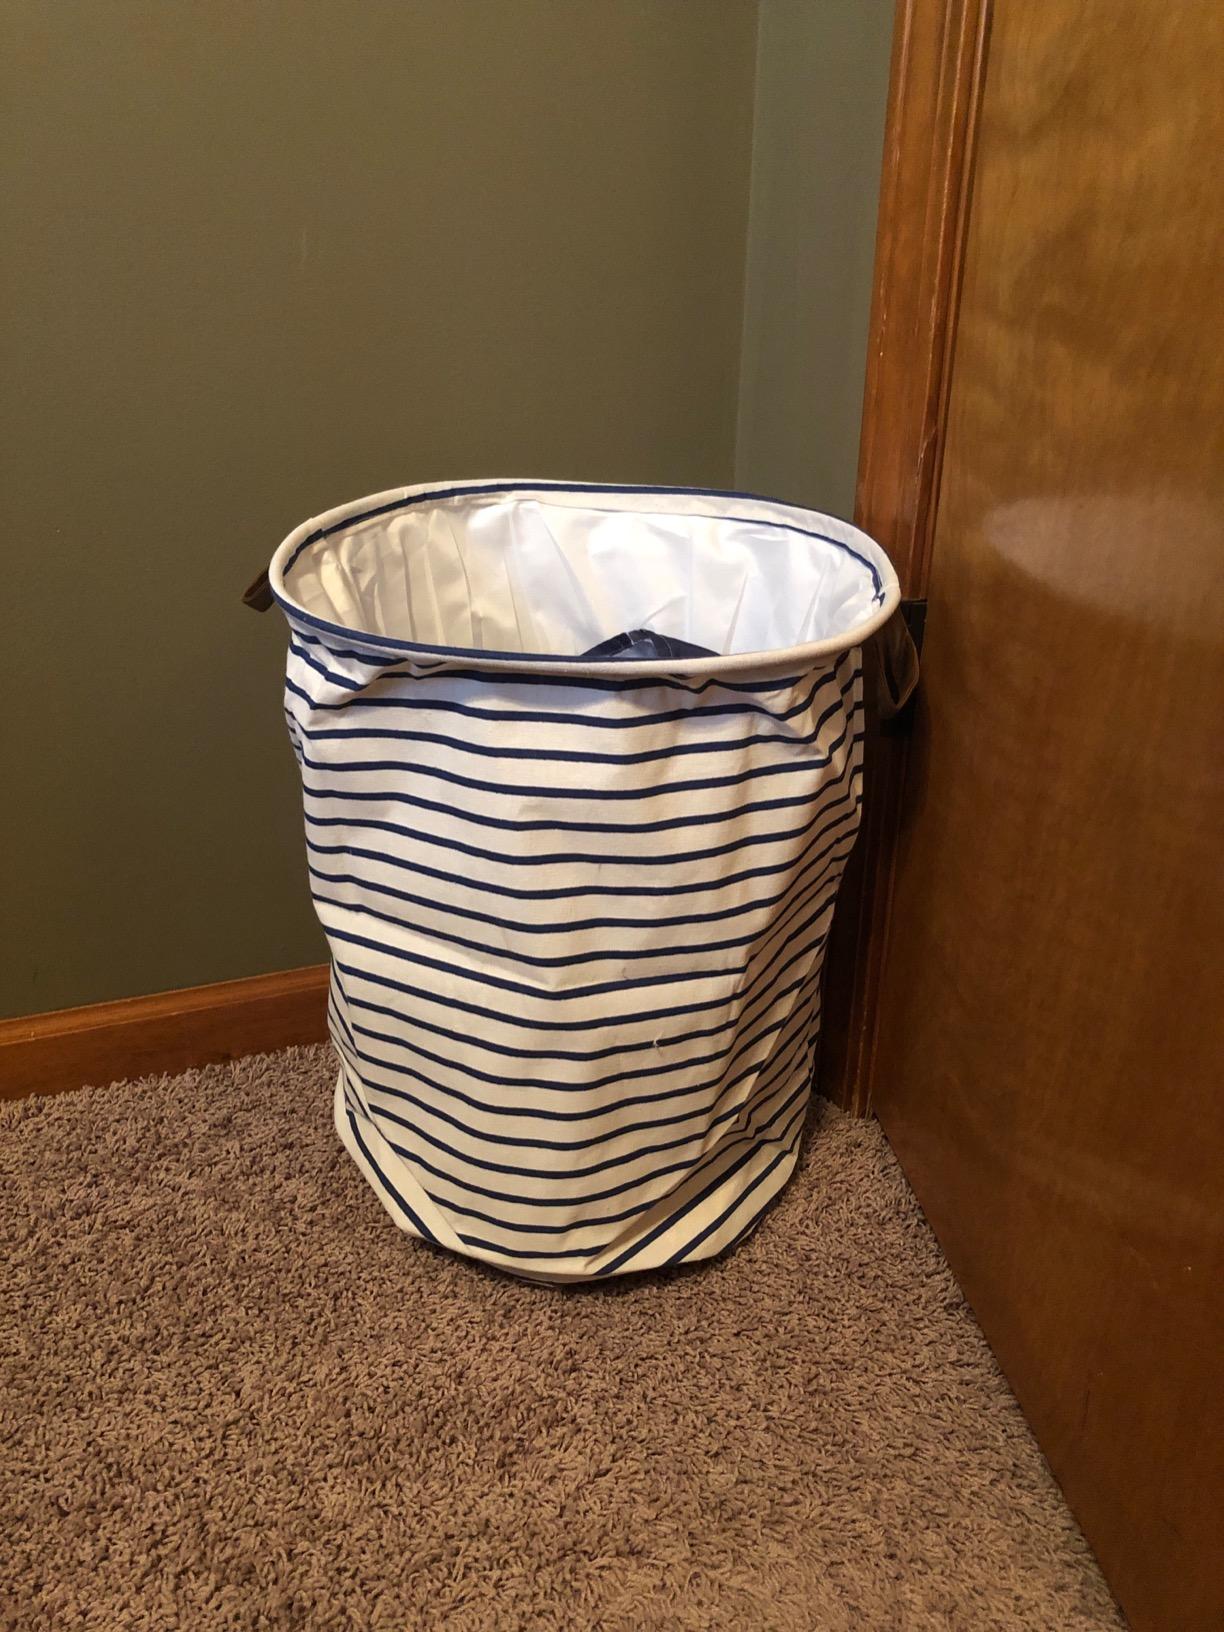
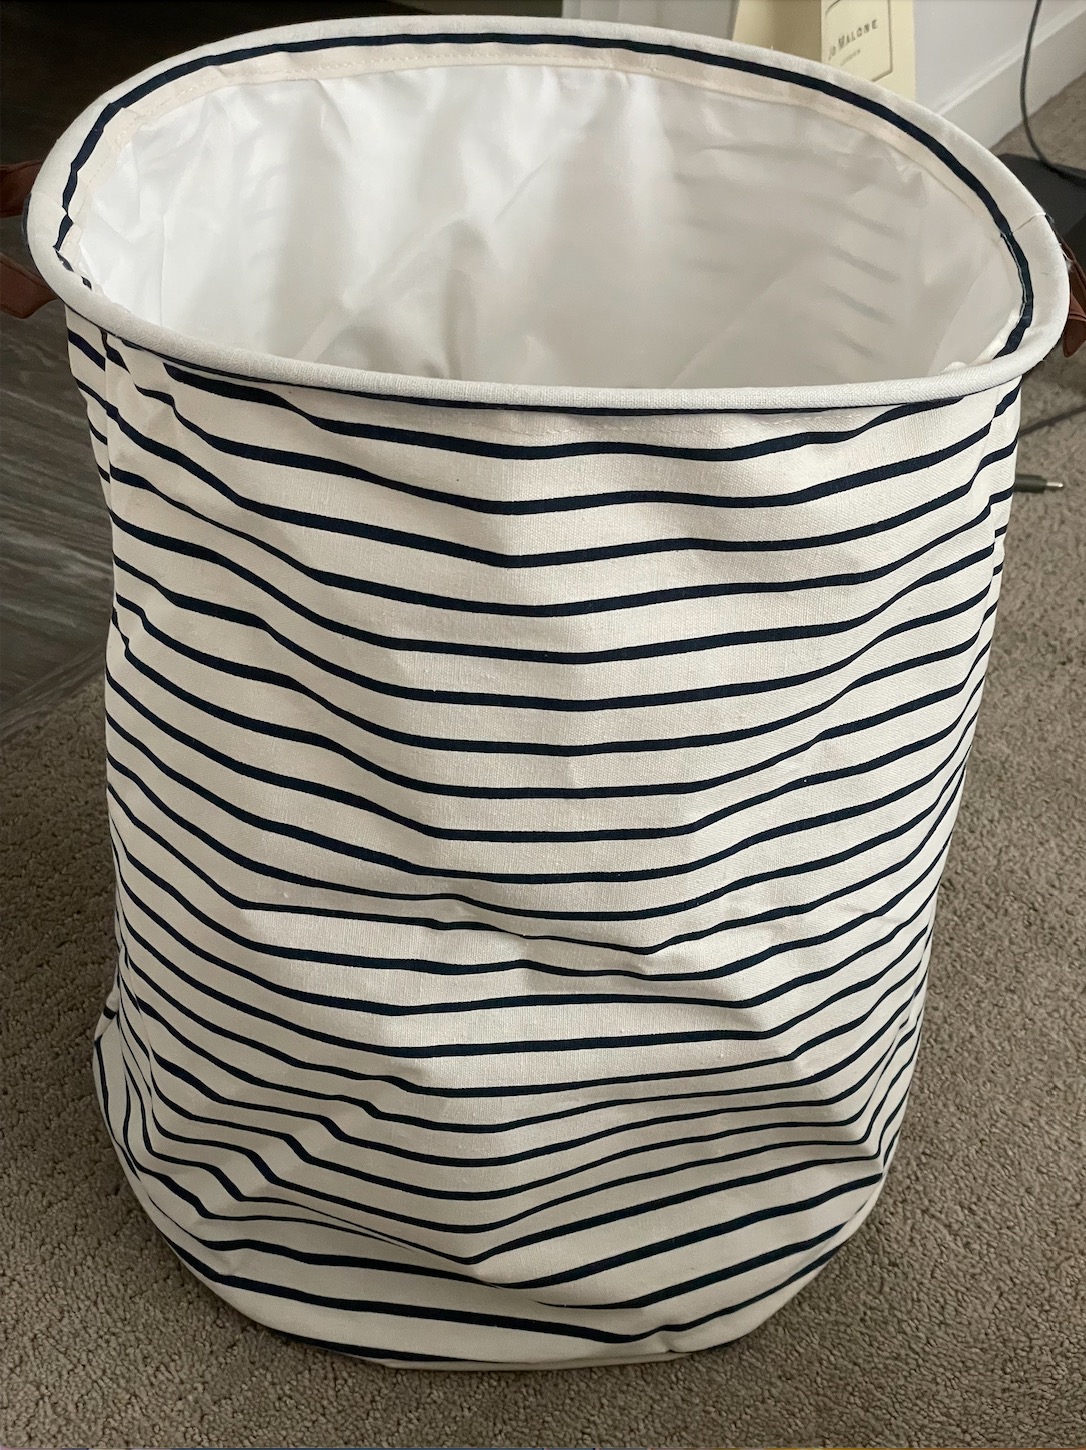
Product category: items_hamper
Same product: yes